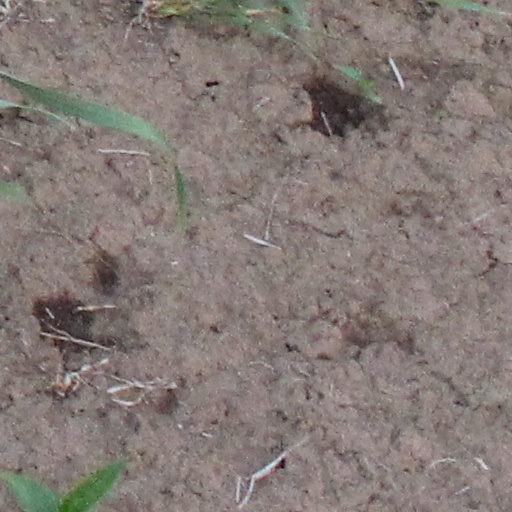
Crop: wheat